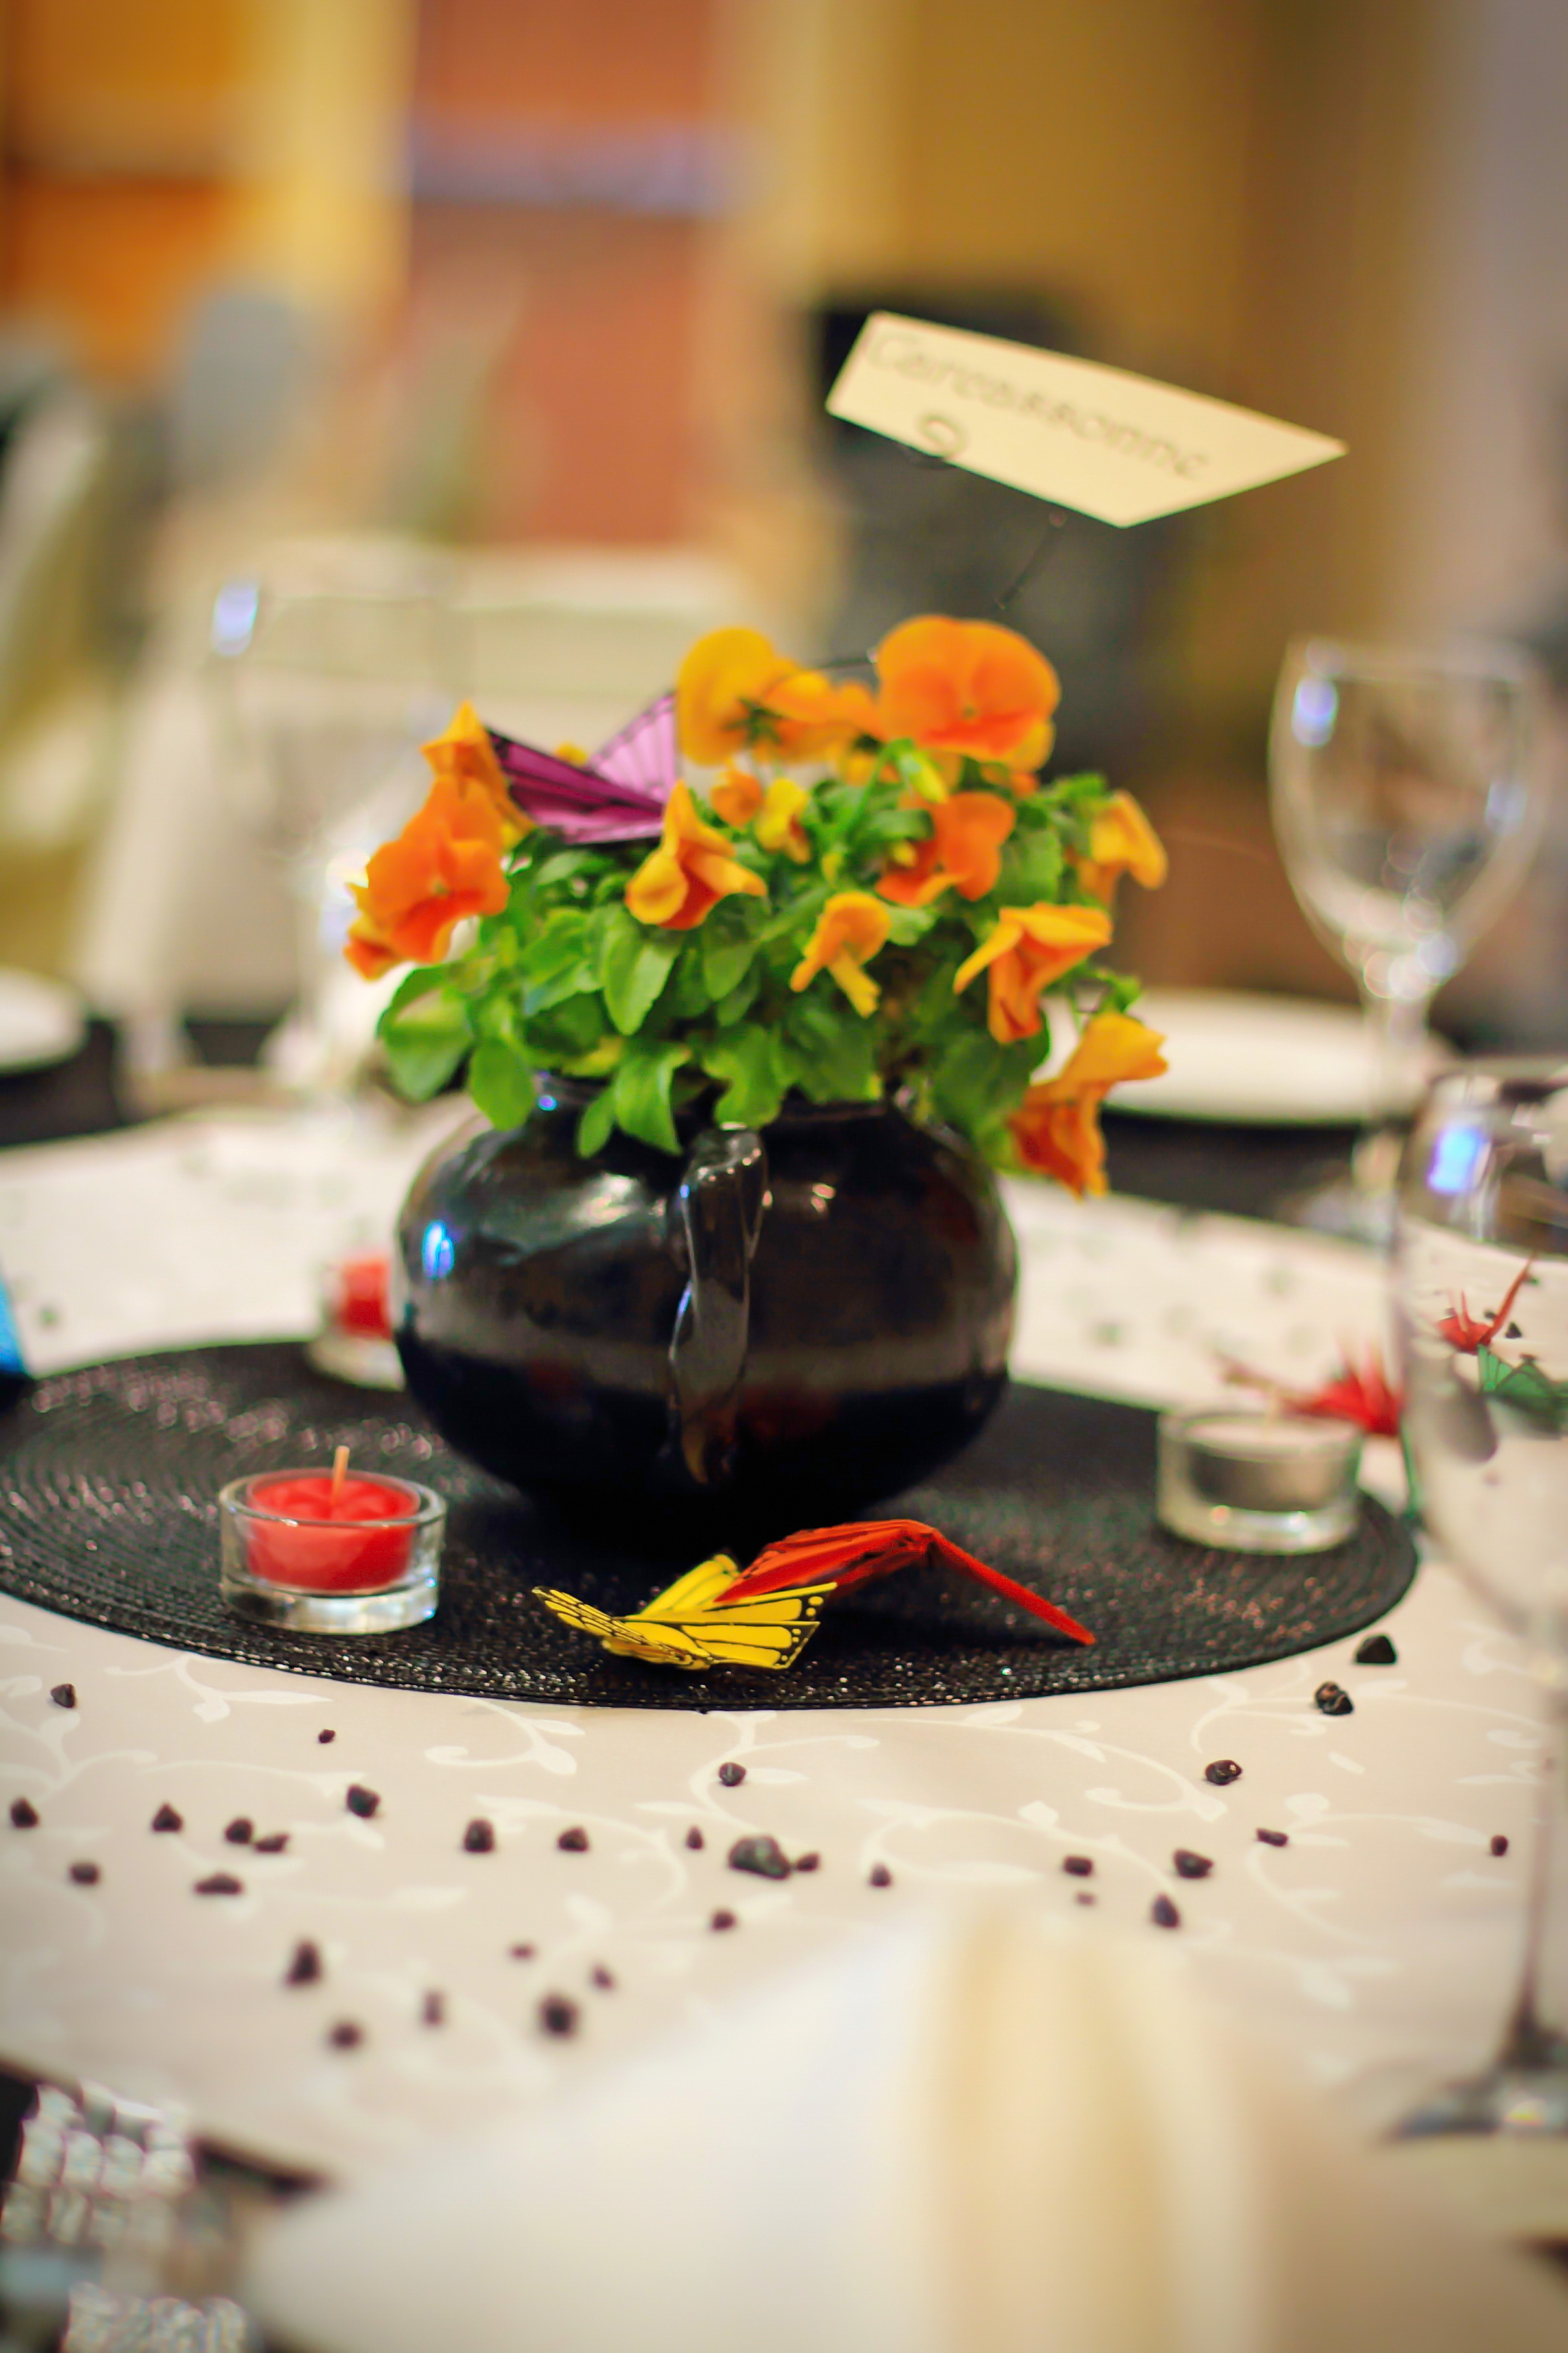
flower, sweetness, brunch, tableware, table, centrepiece, meal, dessert, food, floristry